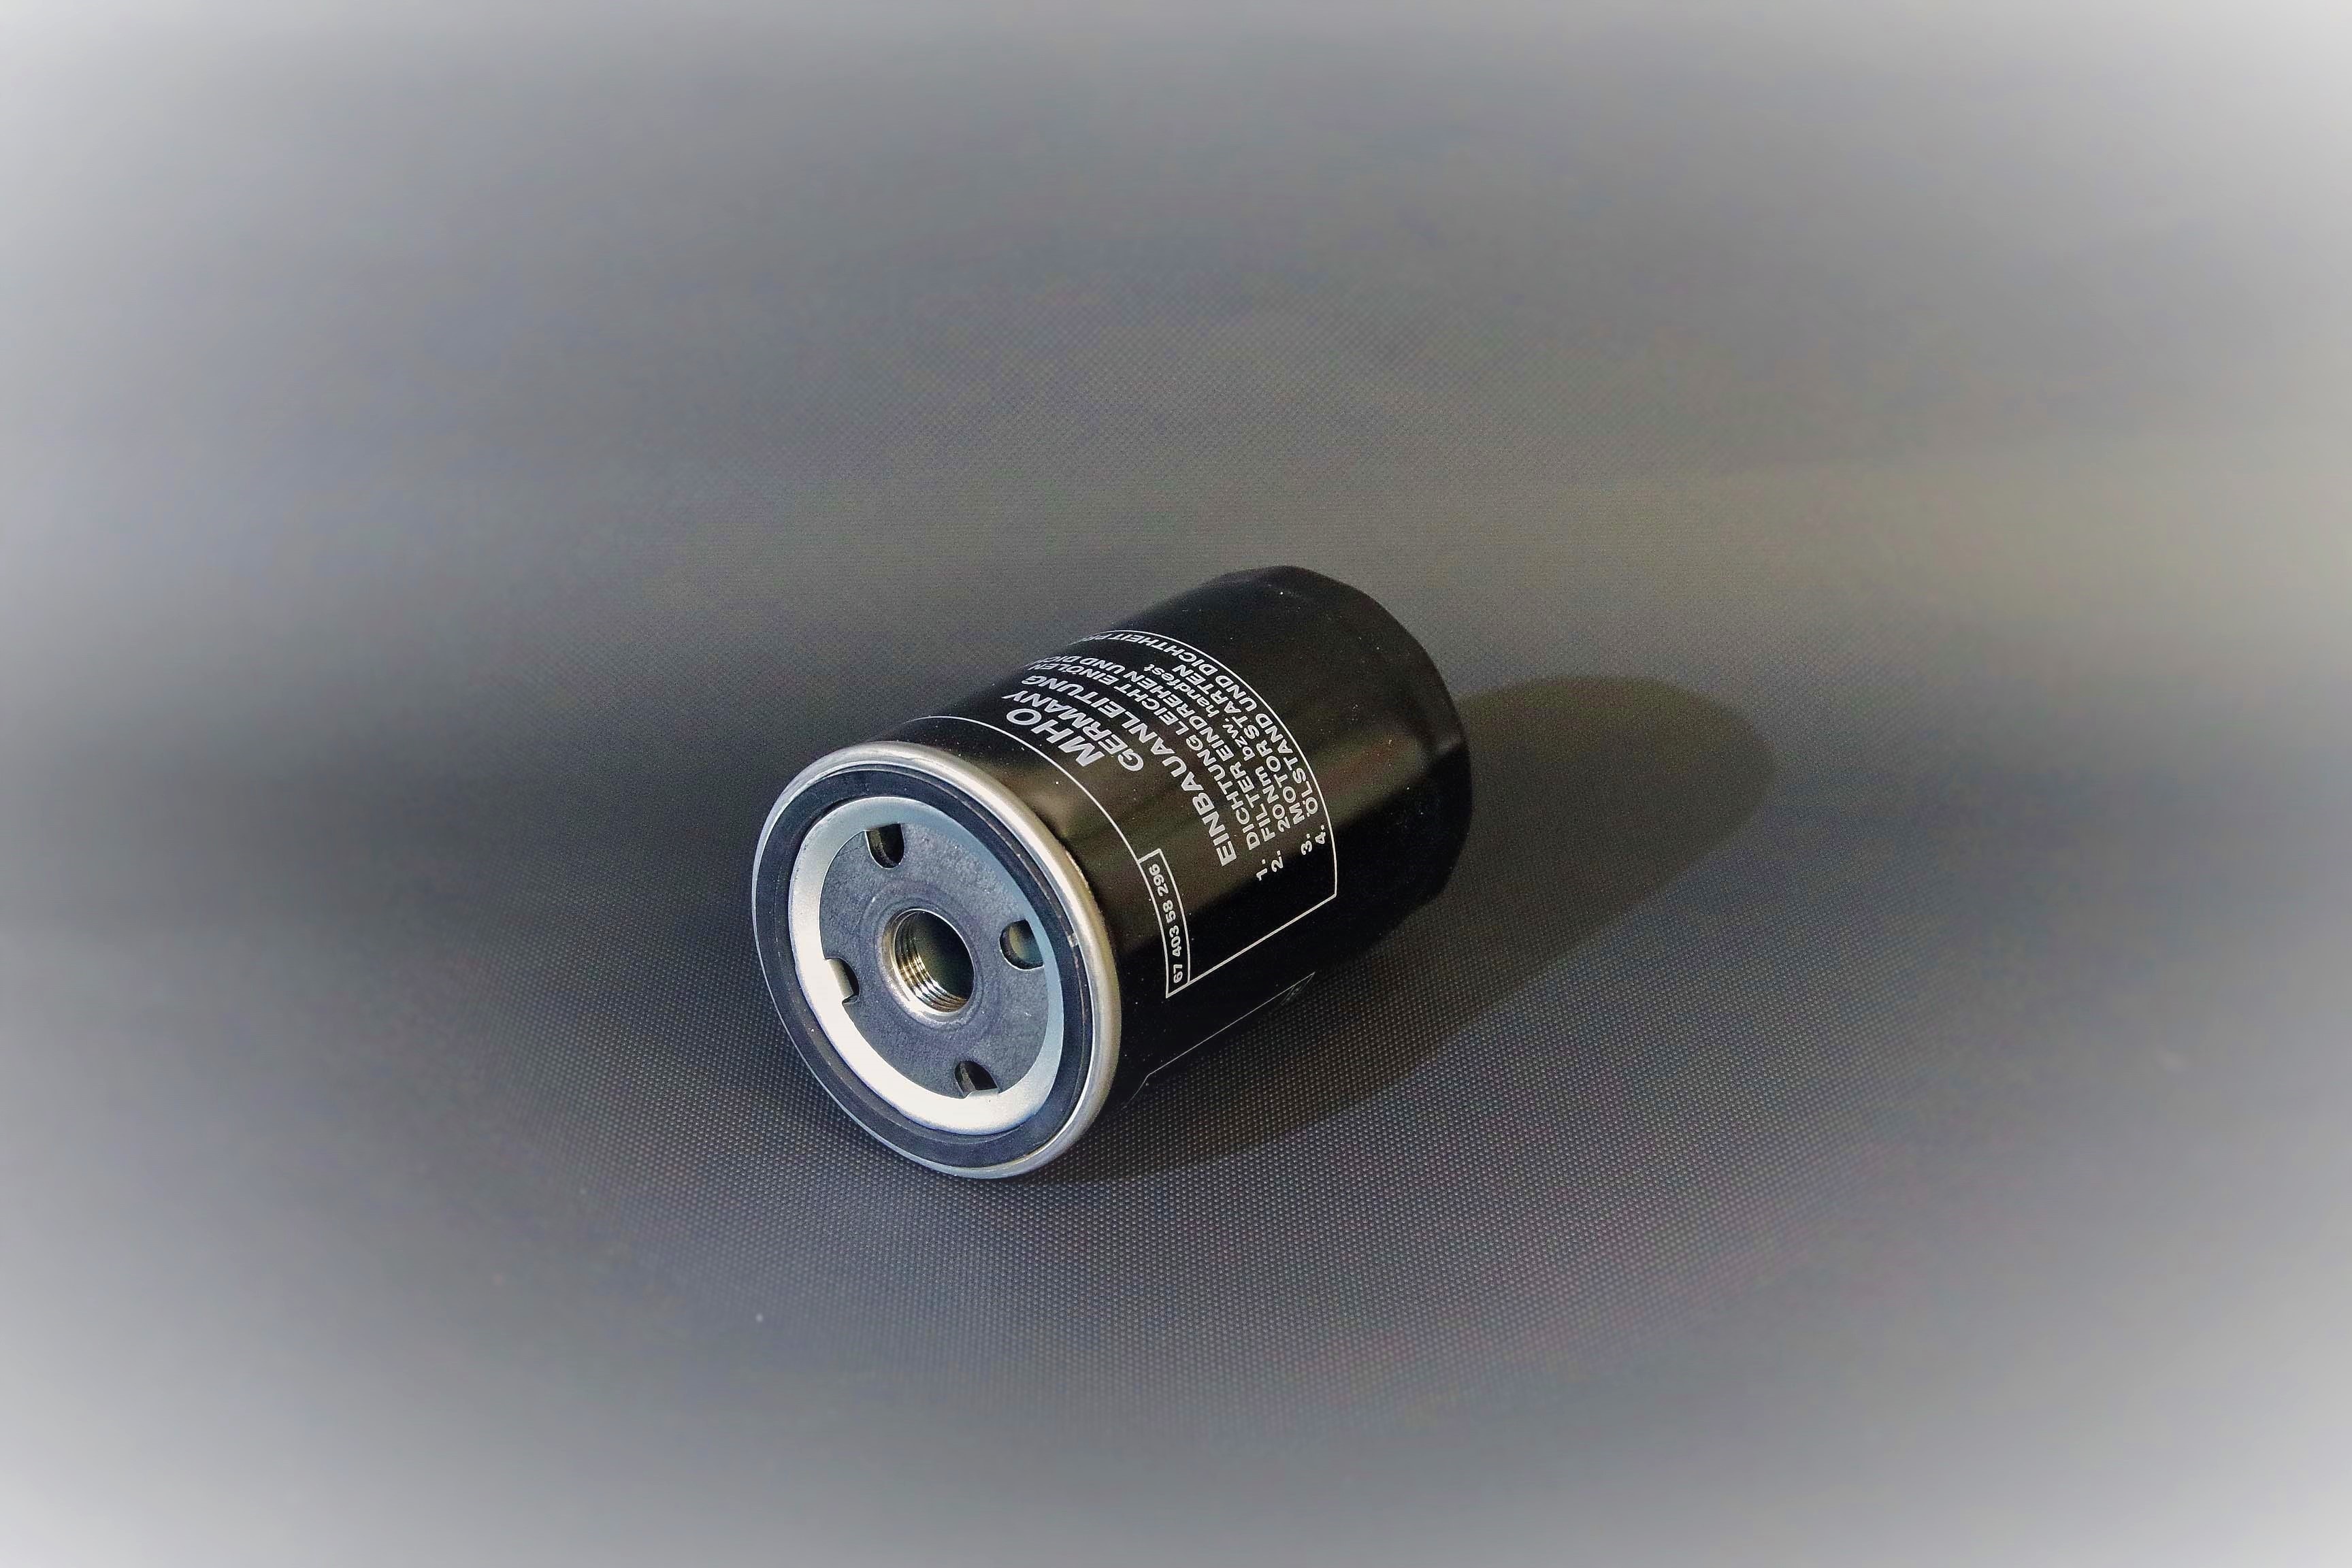
technology, car, lighting, product, oil, electronics accessory, oil filter